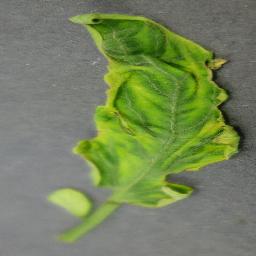
Label: Tomato___Tomato_Yellow_Leaf_Curl_Virus